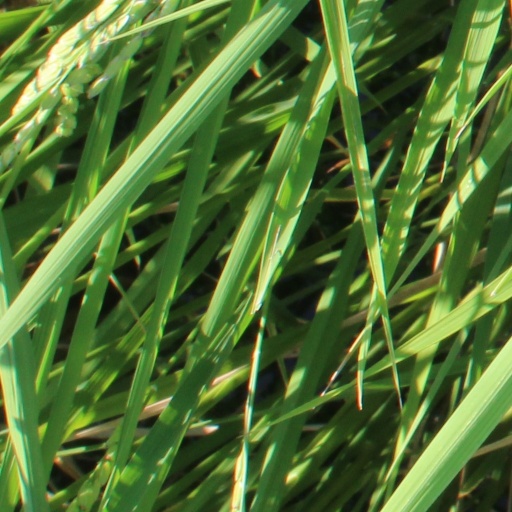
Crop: rice